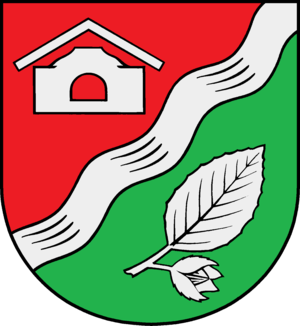
Struvenhütten
Coat of arms of Struvenhütten
Struvenhütten er en by og en kommune i det nordlige Tyskland, beliggende i Amt Kisdorf i den vestlige del af Kreis Segeberg. Kreis Segeberg ligger i den sydøstlige del af delstaten Slesvig-Holsten.